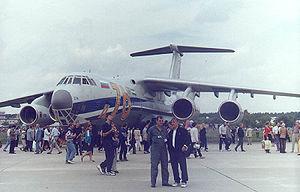
L'Iliouchine II-76 est un avion de transport militaire moyen/long courrier quadriréacteur à double flux conçu en Union soviétique à partir de 1967, mais dont le programme a débuté au début des années 1960. Sa désignation OTAN est Candid. Il existe également en version avion ravitailleur nommée Iliouchine Il-78 et en version système de détection et de commandement aéroporté, nommée Iliouchine A-50.